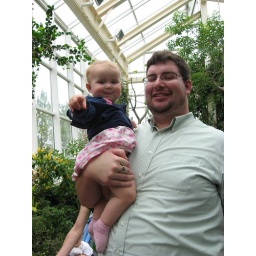
Kevin gives Caroline a lift in the butterfly house